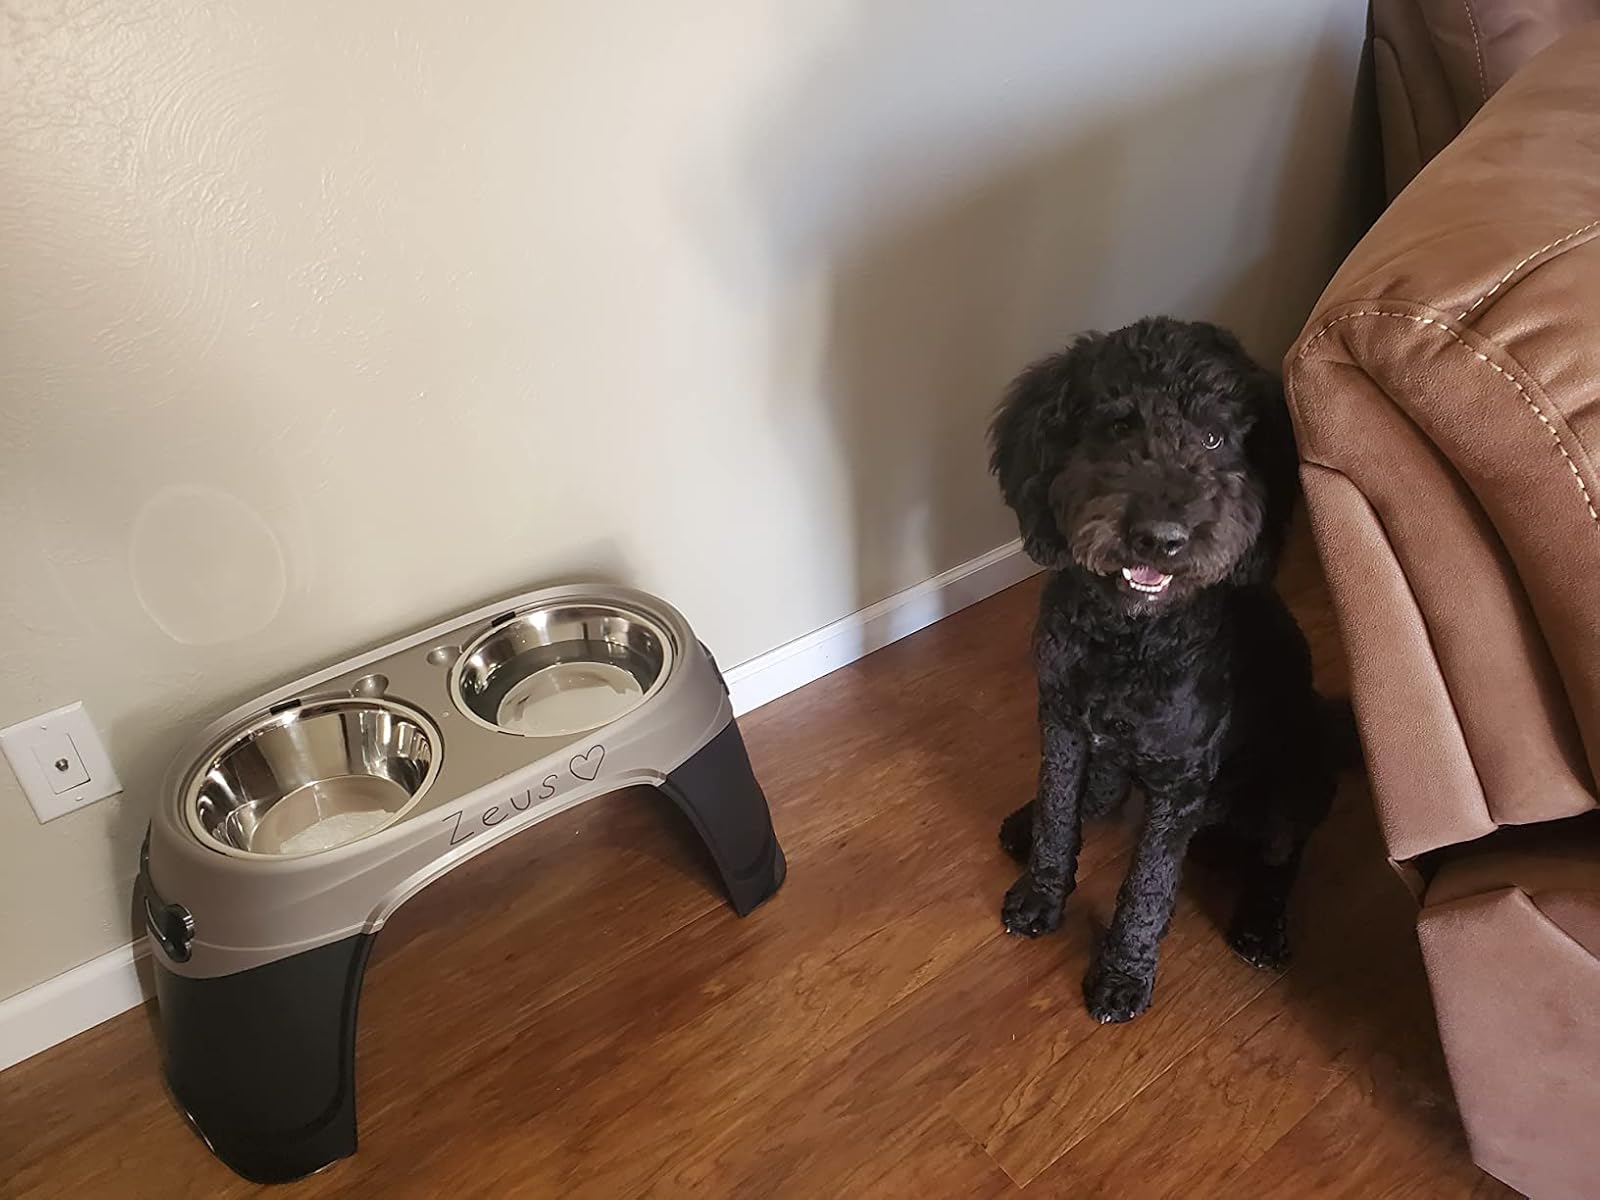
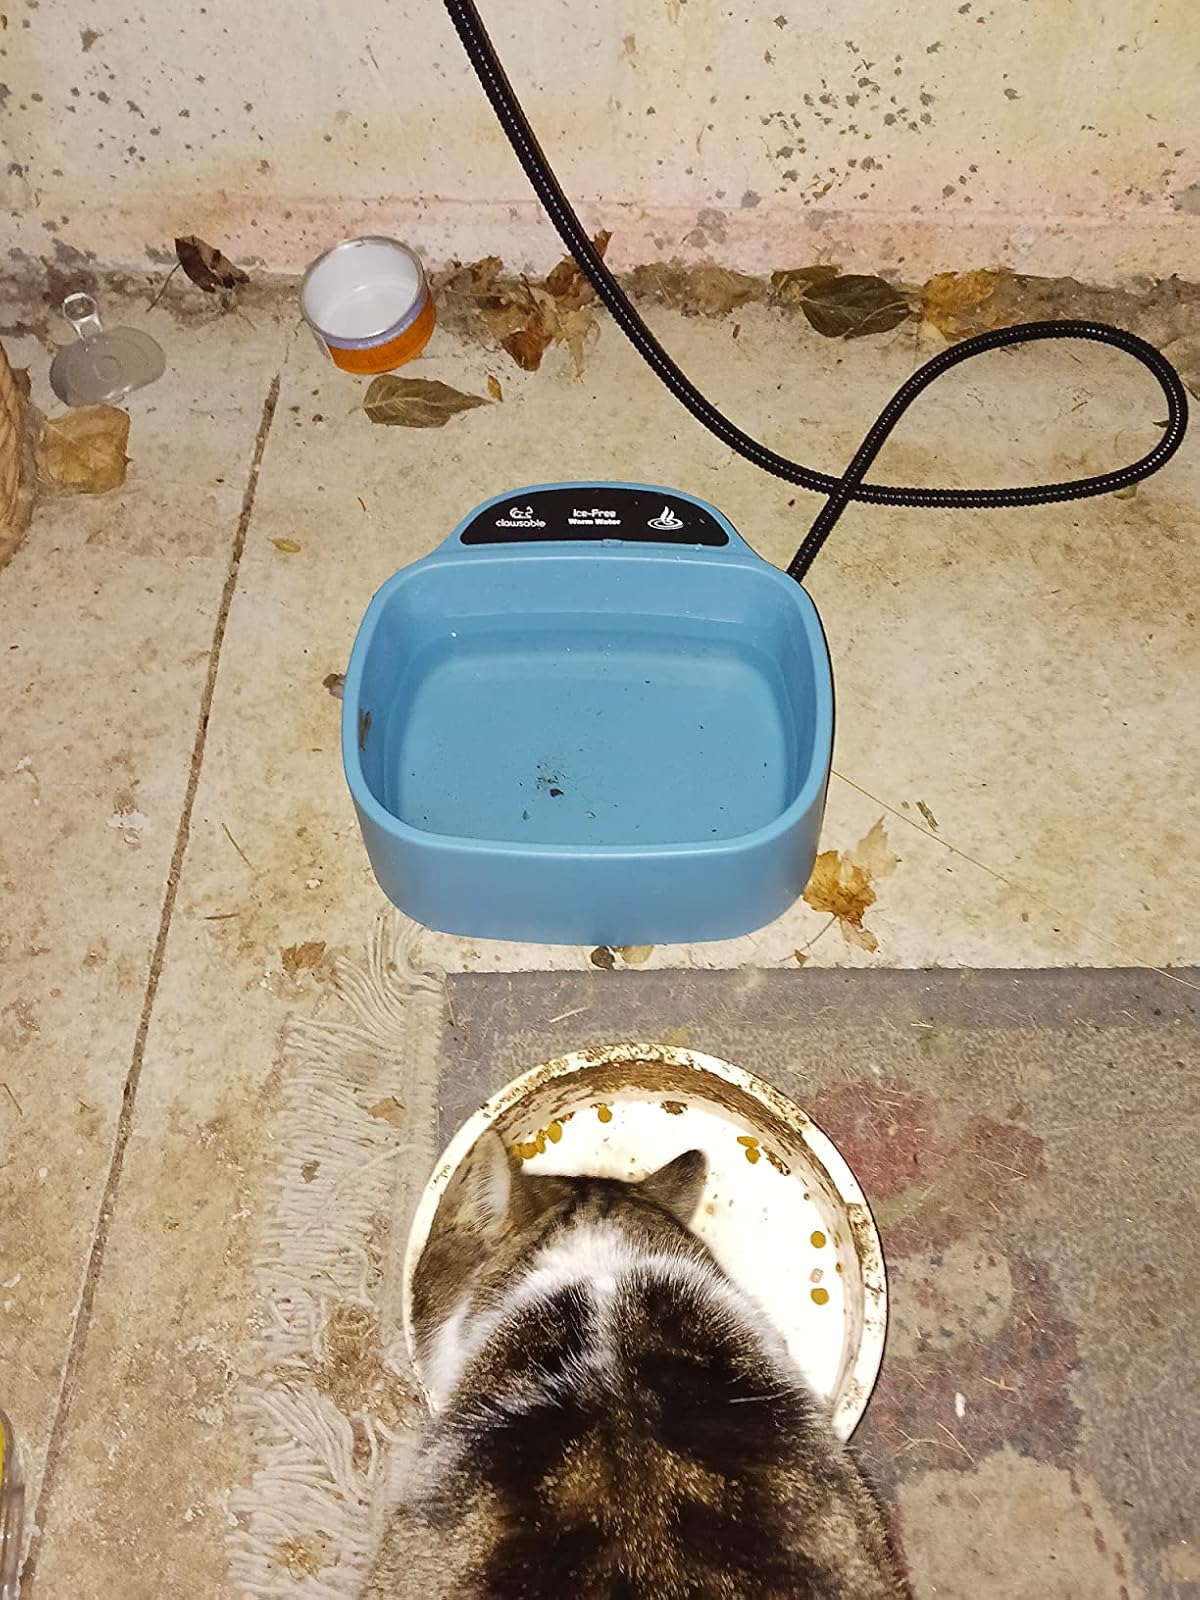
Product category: items_bowl
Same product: no